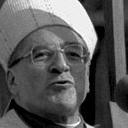
Age: 61